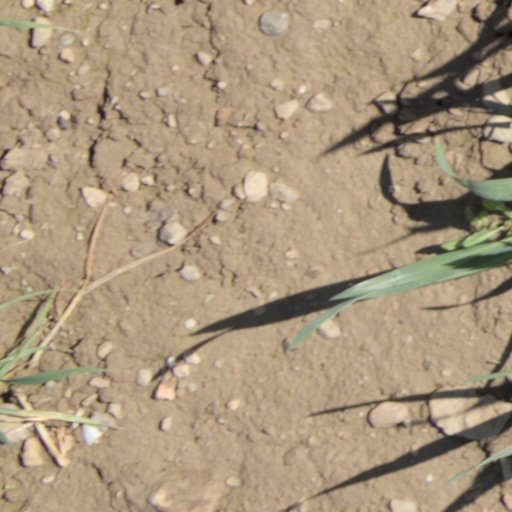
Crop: wheat